Feiko Bouman

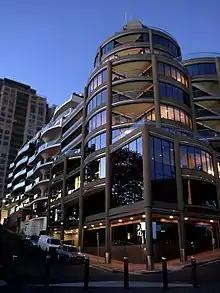
Quadrant Apartments, Milsons Point

A landmark building at the northern edge of Sydney Harbour, diagonally opposite the Sydney Opera House. It is now part of an adjacent group of three buildings, all designed by Feiko Bouman. Professor Laszlo Kollar has commented ...” the proposal Quadrant, Milsons Point, follows a timeless theme of architecture which is the transformation of the square on the ground into the circle in the sky. This “marriage” between the square and the circle is the theme of a great number of mankind’s most significant buildings in the East and West...a remarkable contemporary example"